Özgür Çek

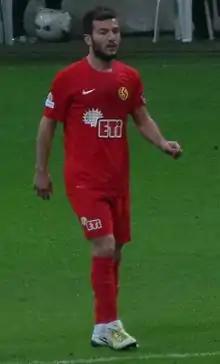

Özgür Çek (born 3 January 1991) is a Turkish professional footballer who plays as a left winger for TFF Third League club Tokat Belediye Plevnespor.